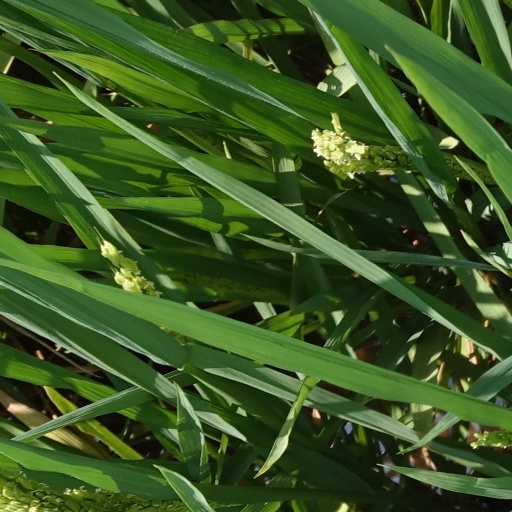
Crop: rice